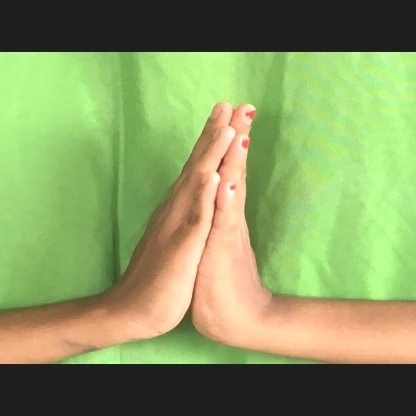
Mudra: Anjali